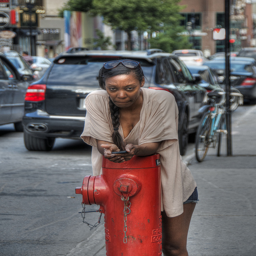
A woman bending over a red fire hydrant.
Woman leaning on fireplug with cellphone on side of busy street
a person with a cell phone leaning on a fire hydrant
A woman bending over a red fire plug on the street.
A woman leaning on a tall, red fire hydrant.